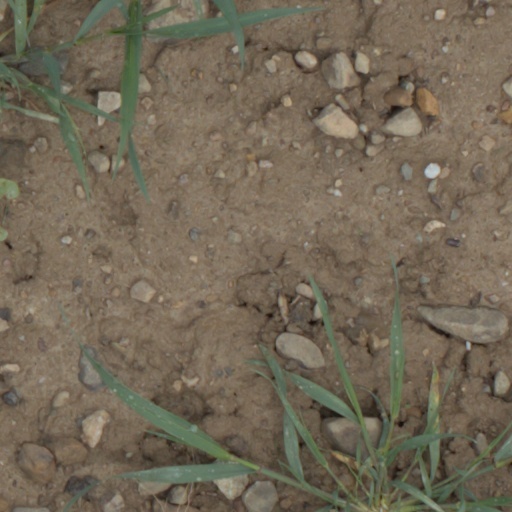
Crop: wheat